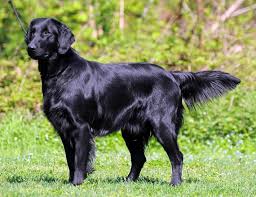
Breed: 206-n000047-flat_coated_retriever